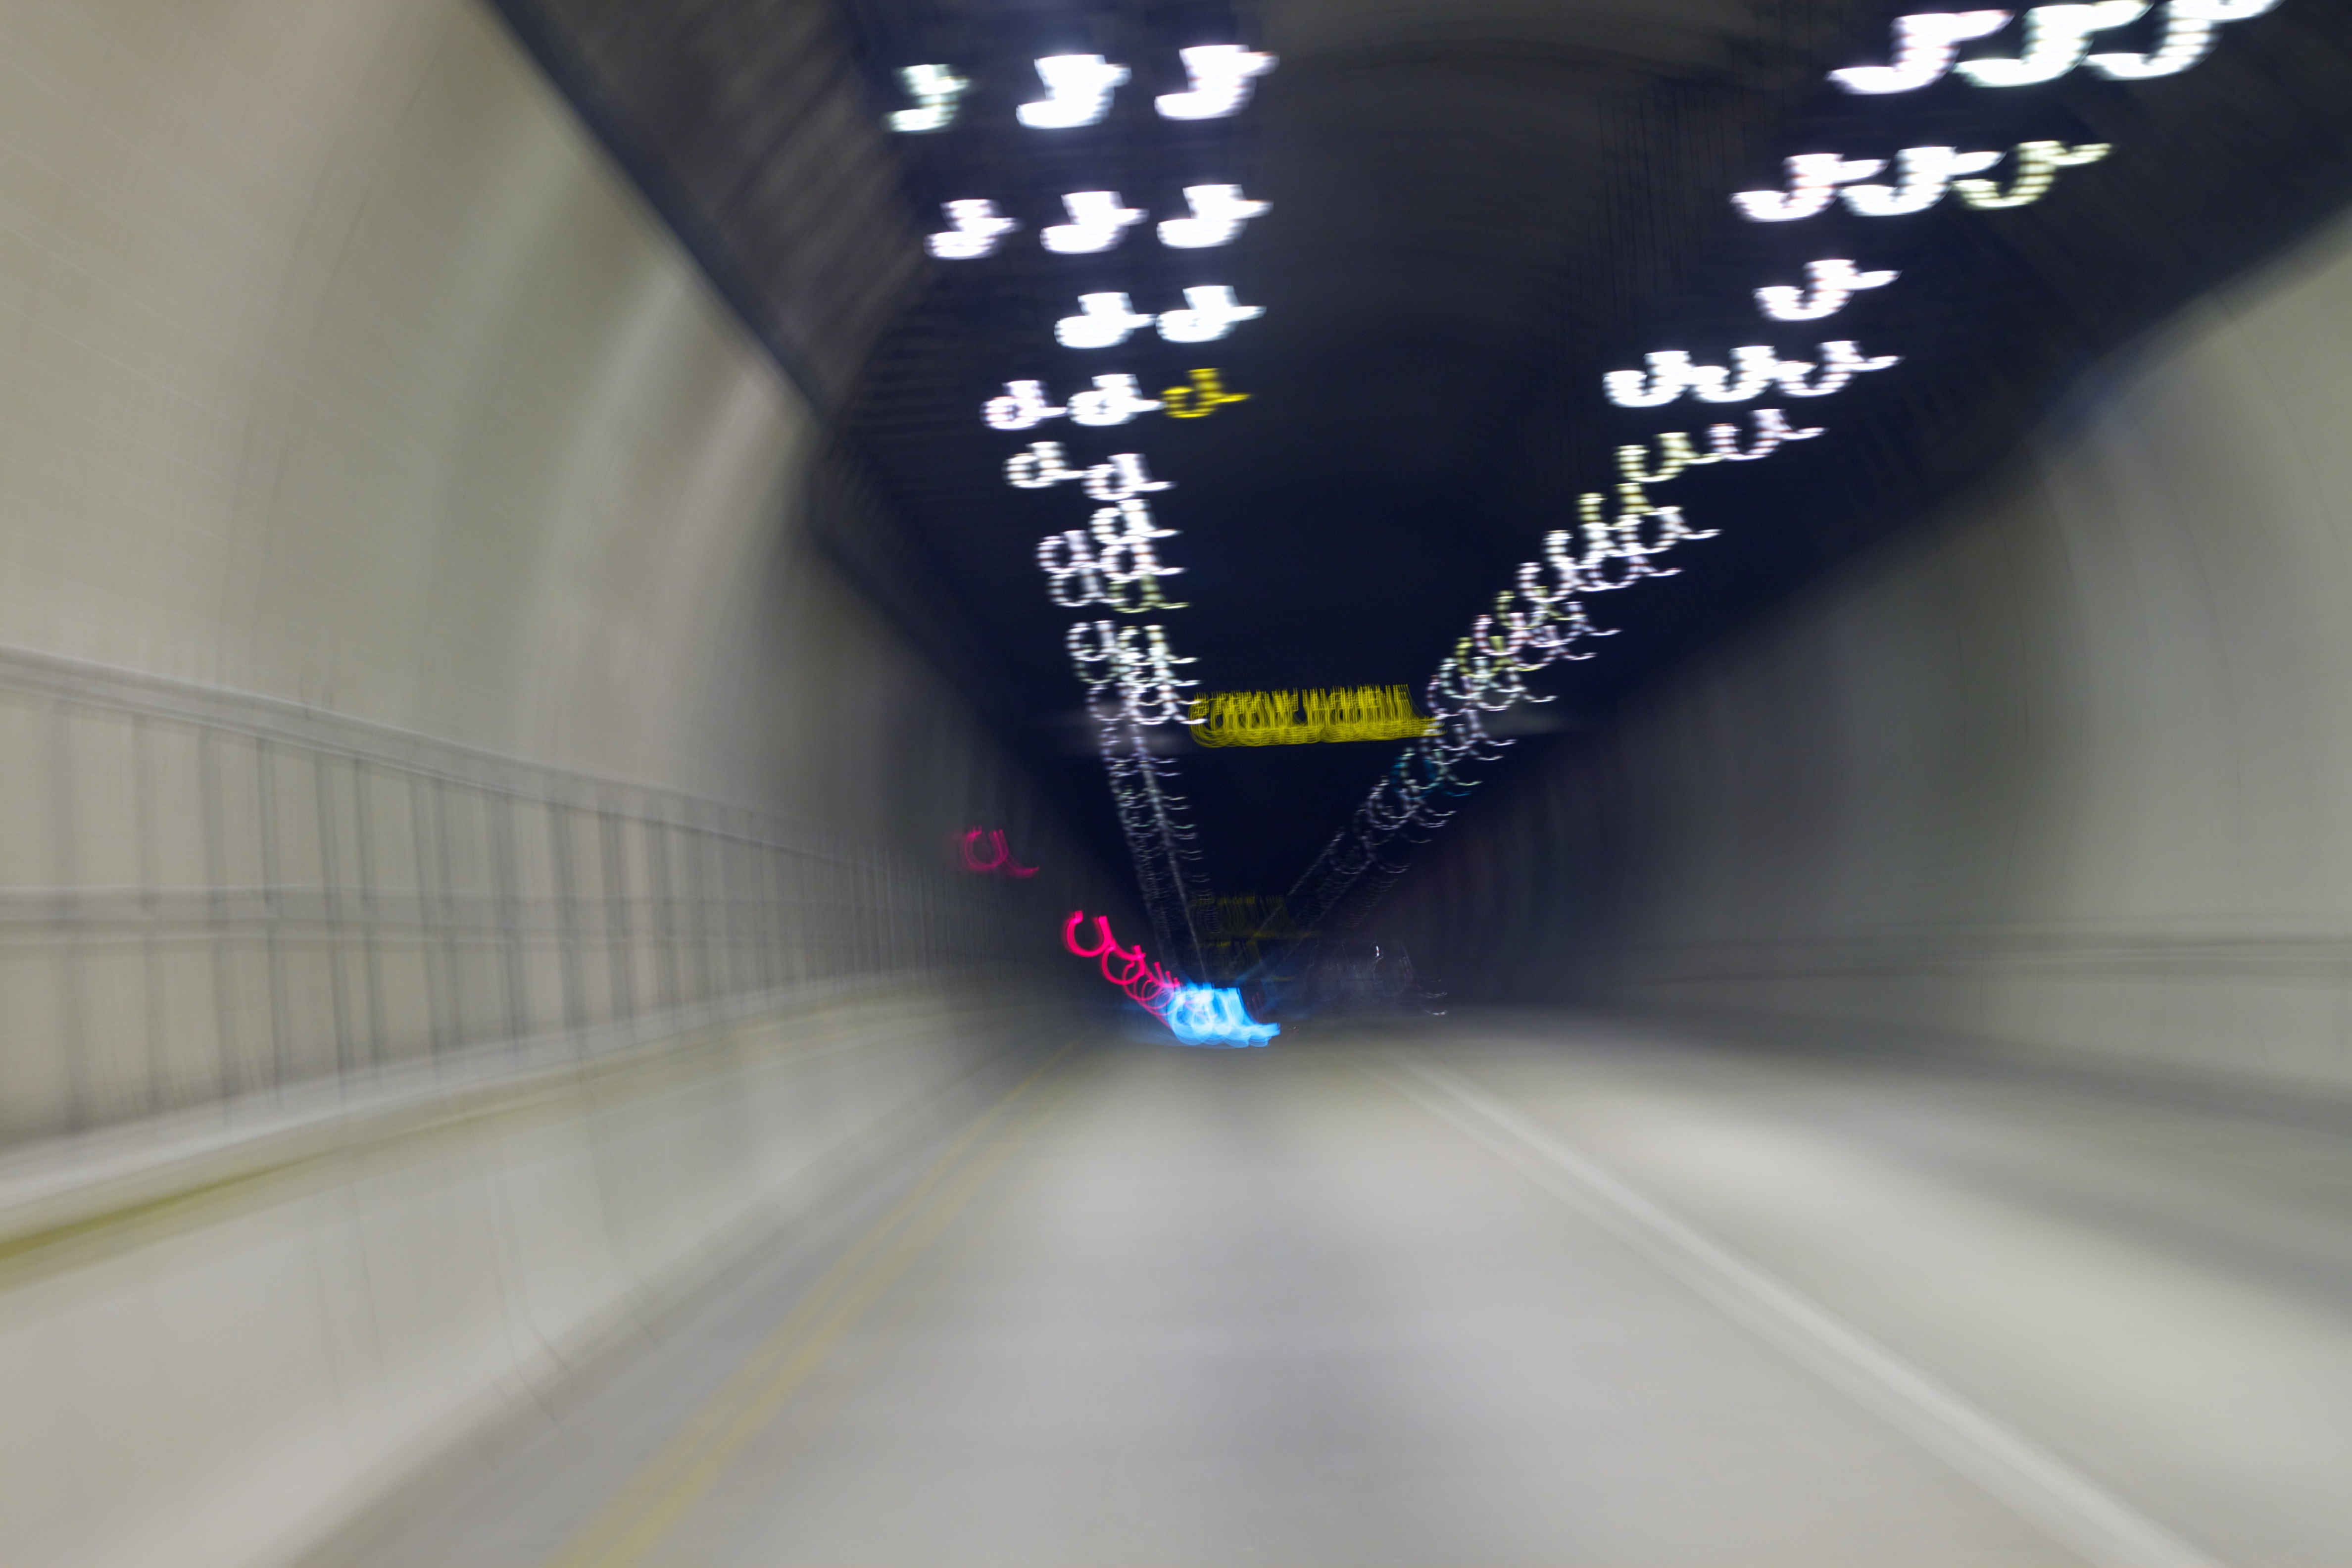
tunnel, line, infrastructure, odyssey